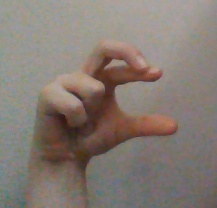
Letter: thal